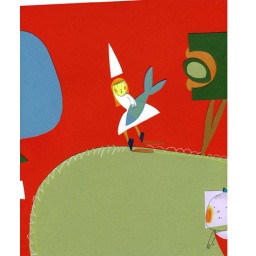
What a big surprise was that! A little fat baby girl was swimming in a green made of grass swimming pool!